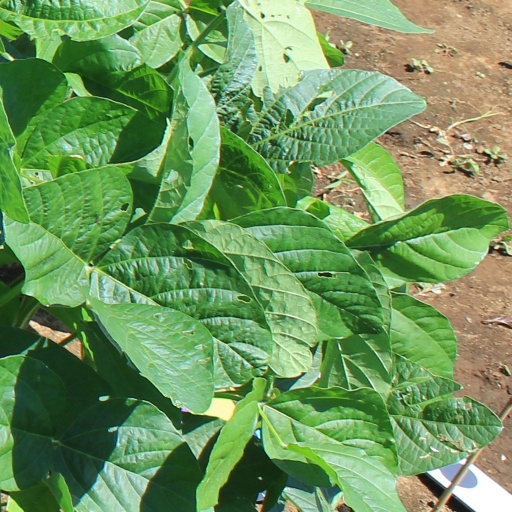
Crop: soybean